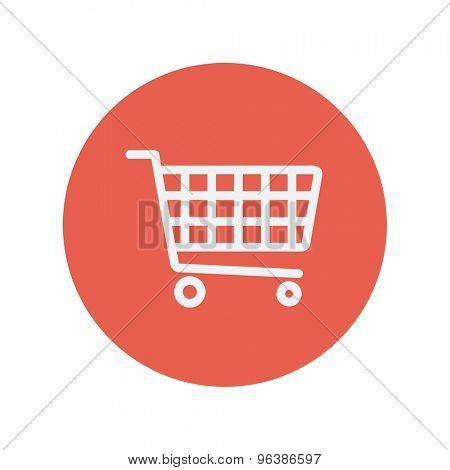
shopping cart thin line icon for web and mobile minimalistic flat design .